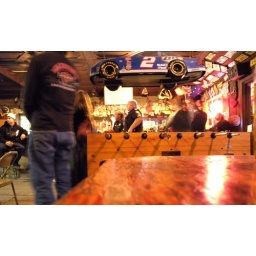
dive bar in the middle of a mountain village. fuck it's awesome.